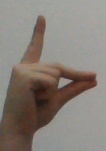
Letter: ta